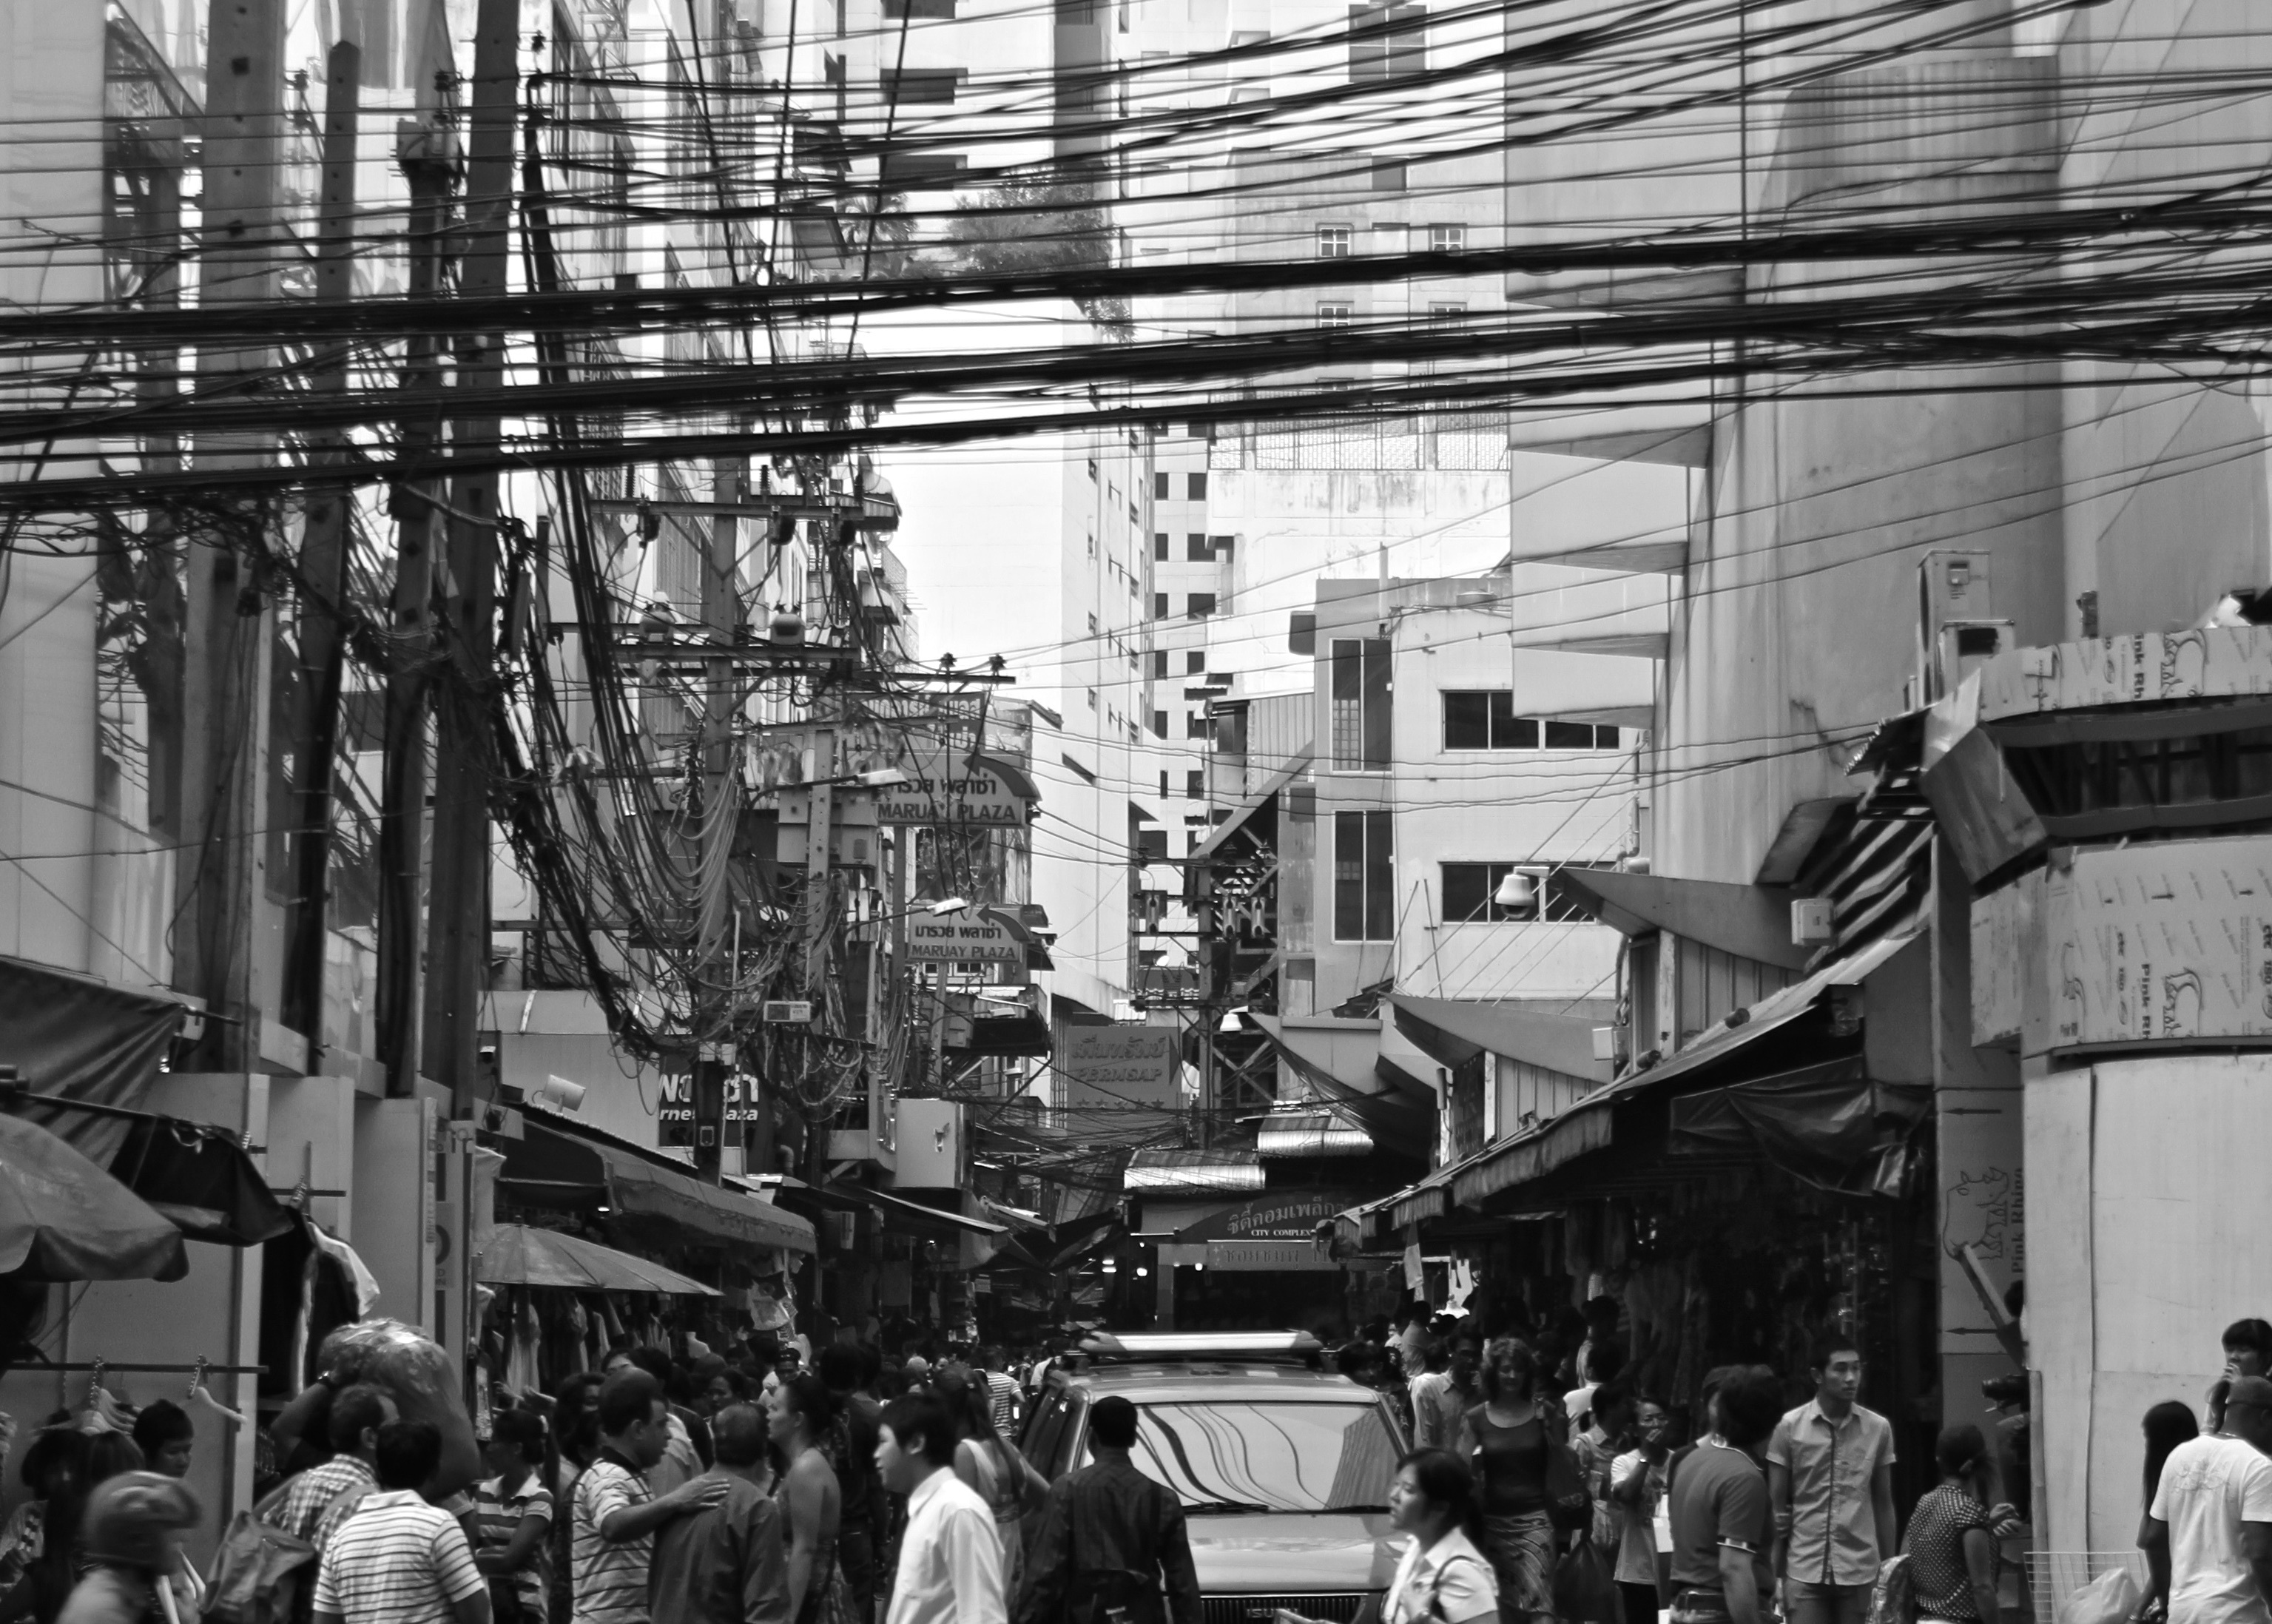
black and white, road, street, city, crowd, transport, vehicle, factory, industry, monochrome, infrastructure, metropolis, urban area, monochrome photography, human settlement